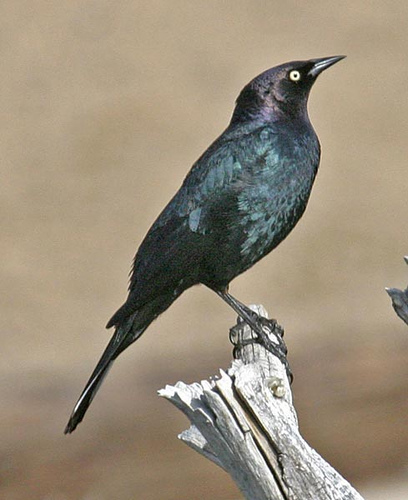
a small iridescent black and green bird with a bright yellow eye.
this bird has a medium black bill, black tarsuses and feet, and a dark blue crown.
a medium size bird with shiny black feathers that shimmer with greens and blues on the wings and a long pointed beak.
this is an all black bird, with black legs and feet, the bill is also black and pointed and the eye is light yellow.
this bird is completely black witha yellow eye and pointy bill.
this black bird has a small, curved black beak.
this particular bird has a belly that is metallic green and black
this bird has teal and black on its chest, and coverts, black secondaries and purple and black on its throat.
a black bird with a long rectrices, black tarsus and feet and the bill is short and pointed
this bird has wings that are black and has yellow eyes
Species: Brewer Blackbird